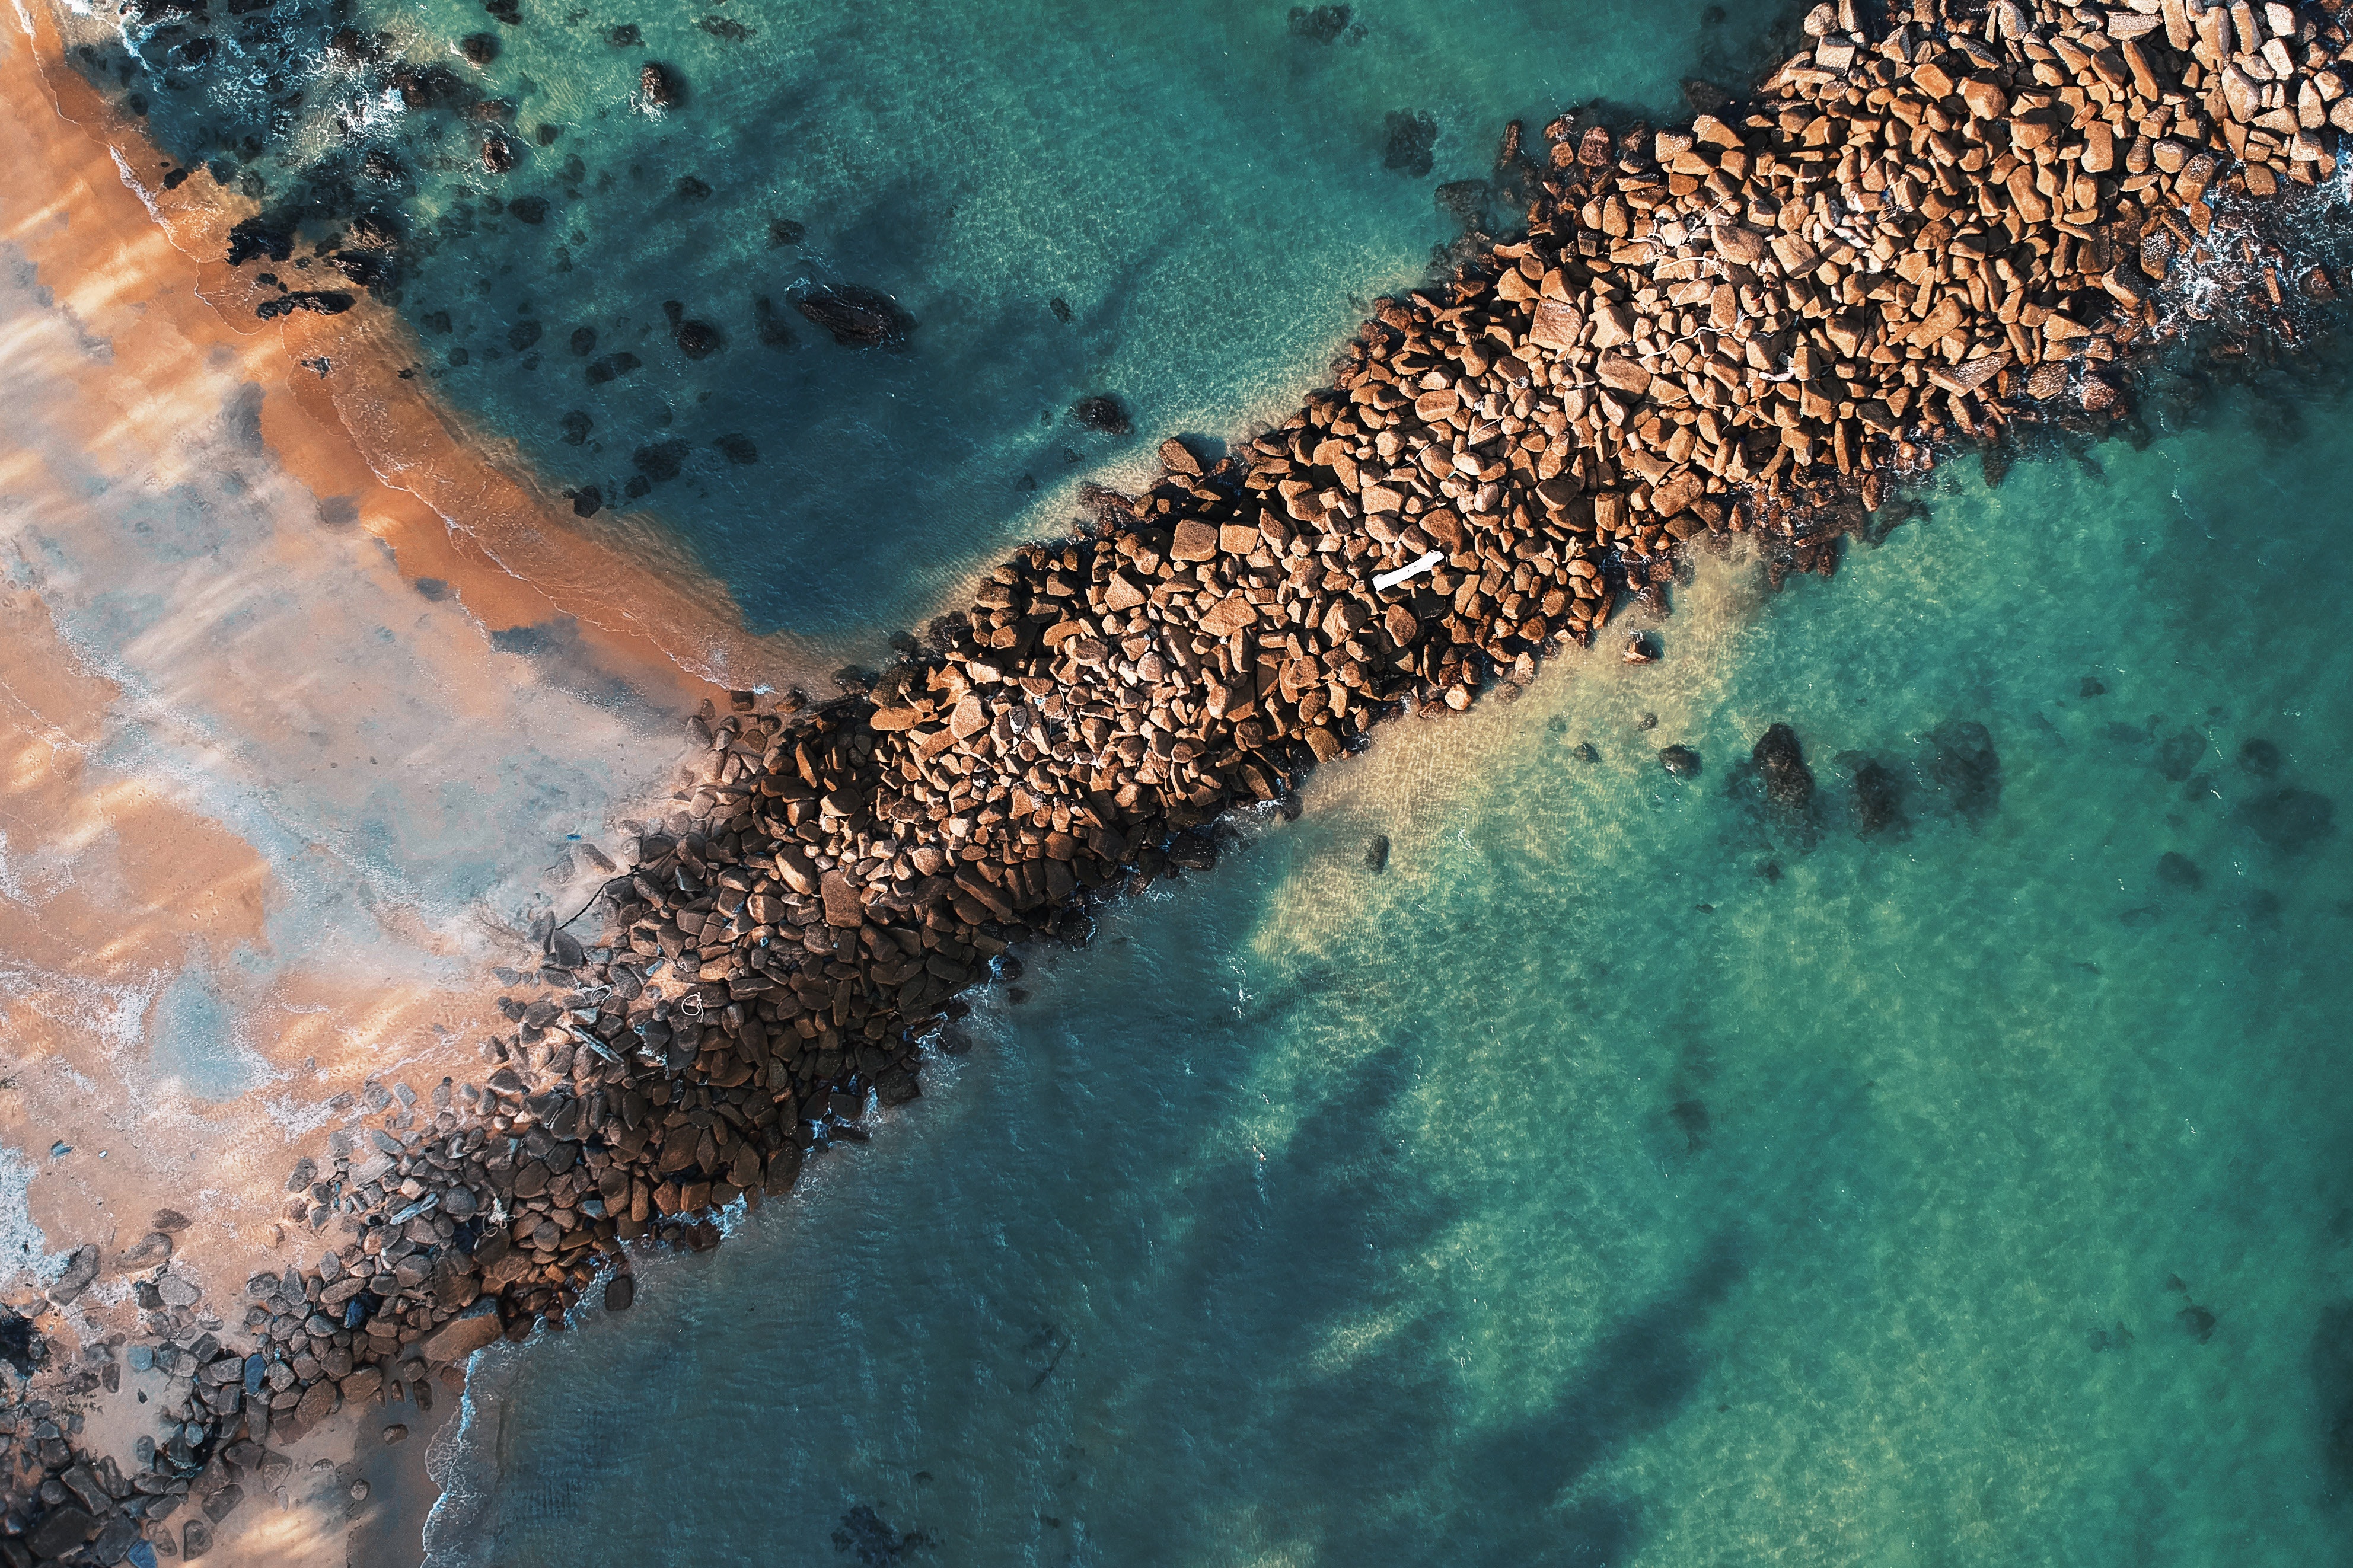
blue, water, turquoise, green, aqua, azure, teal, reflection, tree, photography, world, geological phenomenon, pattern, sea